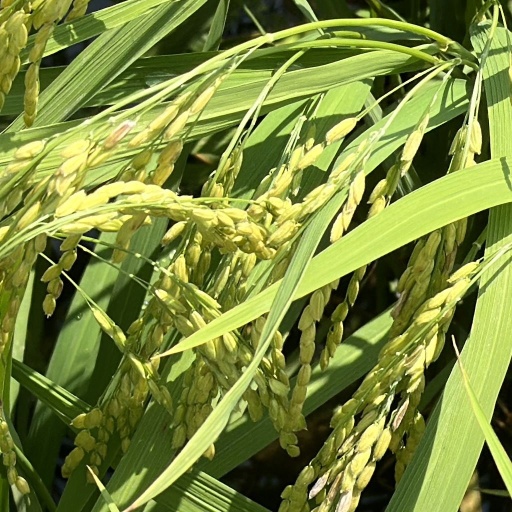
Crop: rice